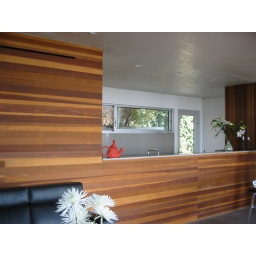
silver lake house by standard llp - lots of redwood